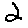
Label: 2